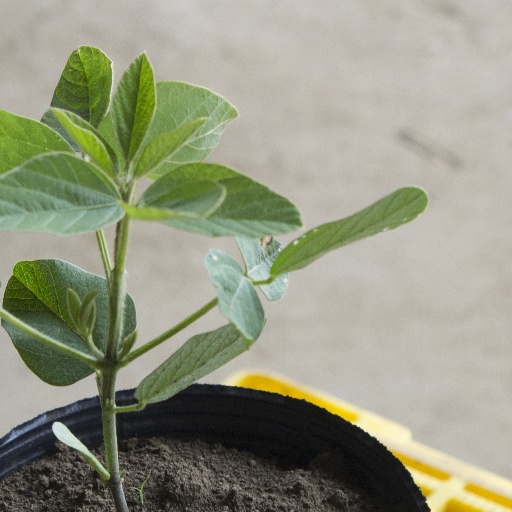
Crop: soybean